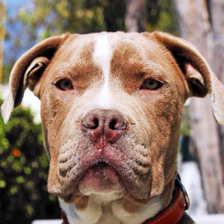
Label: animals